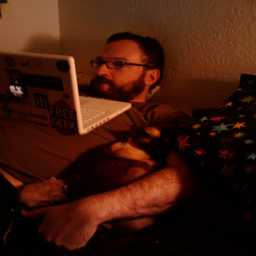
A man lies on his back with a laptop on his stomach.
A man looks at a laptop that is sitting on his chest.
A man lying down with his dog with a laptop on his chest
A man with eyeglasses on a couch while working on a laptop
A person with a laptop laying on their chest.